Edinoverie

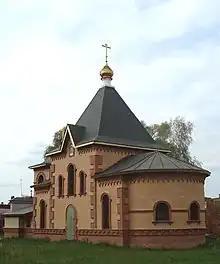
Edinoverie Church of John Climacus in Kurovskoye, Guslitsa, Moscow oblast (2000)

Edinoverie arrangements began to appear in the last quarter of the 18th century, after more than a century of struggle between Russia's established Orthodox Church and various Old Believer groups, who did not recognise the changes to liturgy and the official translations of Scripture made under the leadership of Patriarch Nikon in the 1660s.